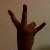
The image shows a hand gesture representing the number 7 in Indian Sign Language.